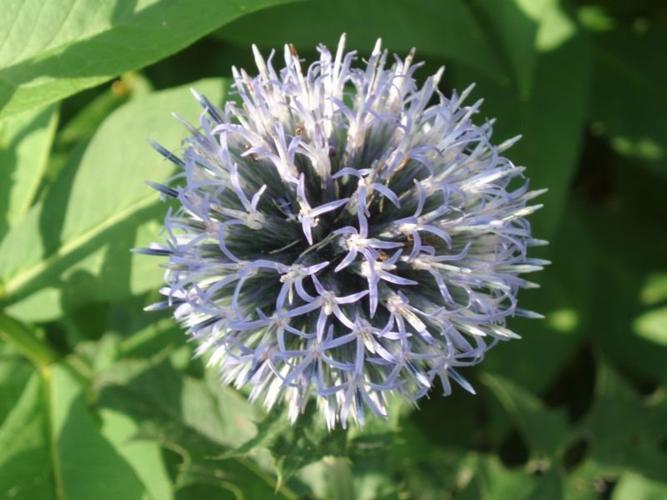
Label: globe thistle